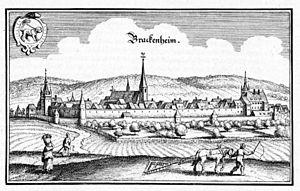
Brackenheim est une ville de Bade-Wurtemberg, située dans l'arrondissement de Heilbronn, dans la Région de Heilbronn-Franconie, dans le district de Stuttgart.